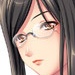
Portrait style: Anime Portrait